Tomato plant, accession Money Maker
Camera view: horizontal (90 deg, fisheye); turntable rotation: 30 degrees
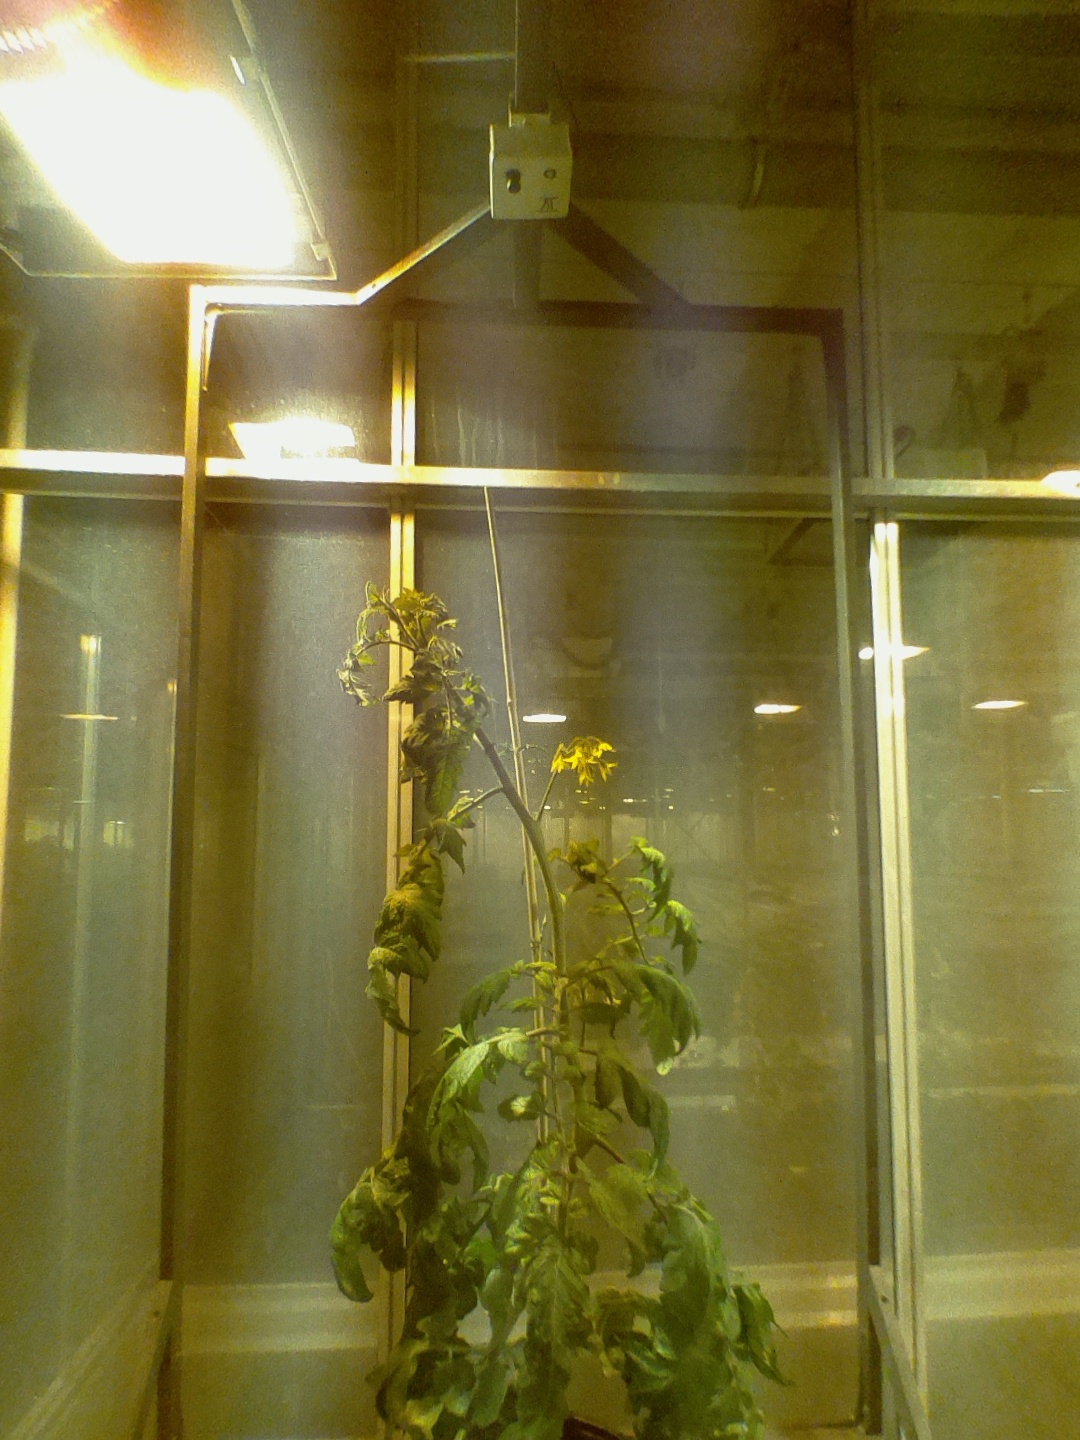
BBCH growth stage 70: Fruits at the main stem or branches visibles